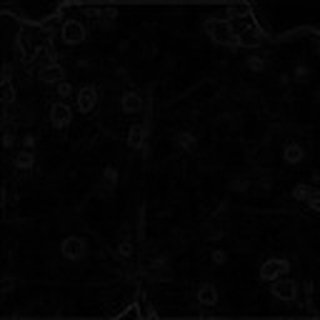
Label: cotton_target_spot